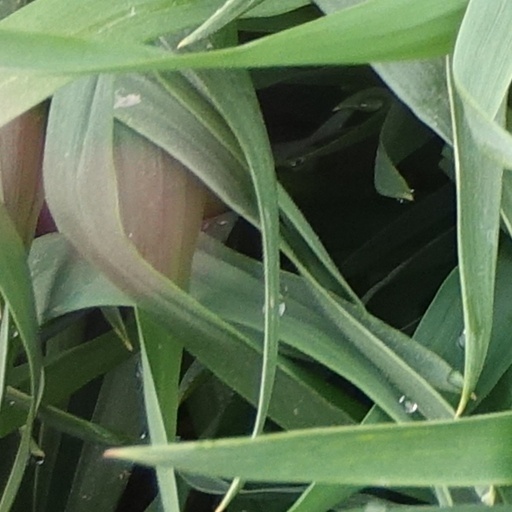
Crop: wheat